Claire Pettibone

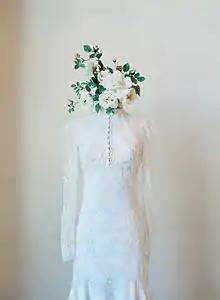
Toile Francais gown designed by Claire Pettibone

In 2001, the Claire Pettibone Flagship Salon opened in Beverly Hills. Pettibone began designing wedding and red carpet gowns for clients including Cameron Diaz, Courteney Cox Arquette, Leona Lewis, Elisabeth Moss, Katie Melua, Jennie Garth, Nikki Reed and Missi Pyle.After 12 years in Beverly Hills, the store moved to the Heinsbergen Building on Beverly Boulevard in 2013.